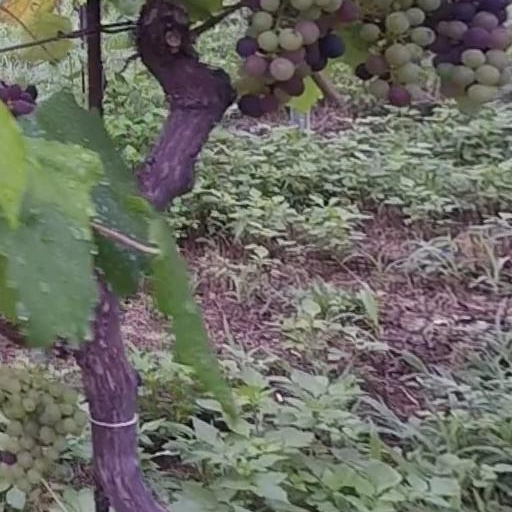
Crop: grape